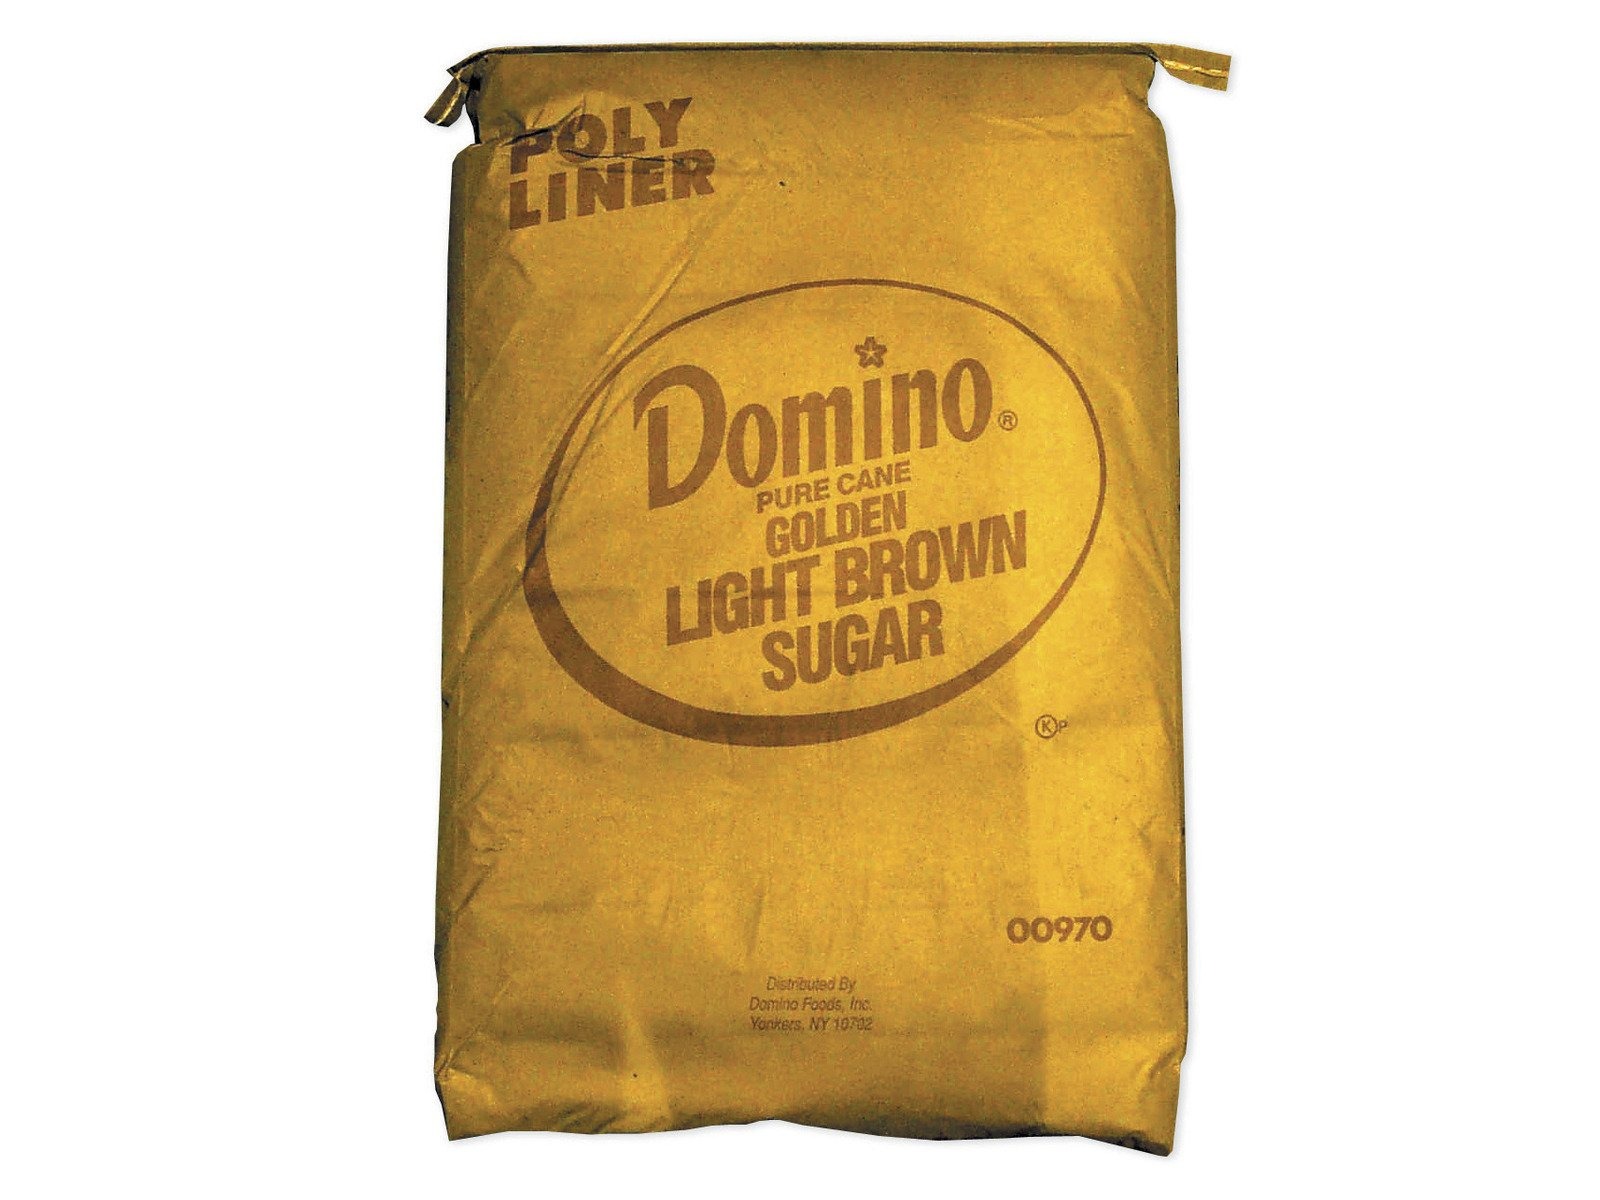
Item Name: Domino Light Brown.Sugar -- 50 Pound
Product Description: Domino Light Brown.Sugar -- 50 Pound
Value: 1.0
Unit: Count

Price: 108.95